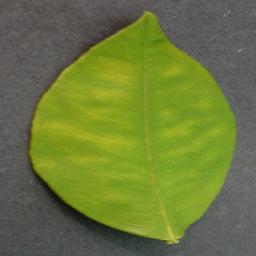
Label: Orange___Haunglongbing_(Citrus_greening)